2012 World Figure Skating Championships

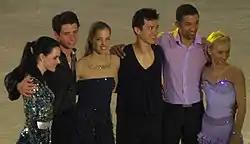
The winners

27 skaters competed in the men's preliminary round and the top twelve – led by Song Nan, Sergei Voronov, and Maciej Cieplucha – advanced to the short program. Patrick Chan, Michal Březina, and Daisuke Takahashi were the top three skaters in the short program.